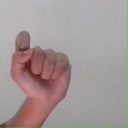
अक्षर: घ